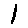
Label: 1